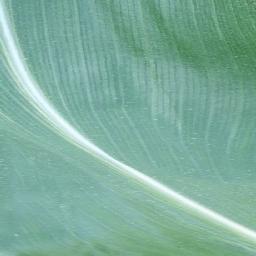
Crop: corn
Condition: (maize)_healthy